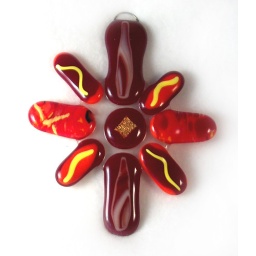
fused glass window art by Mad Margie